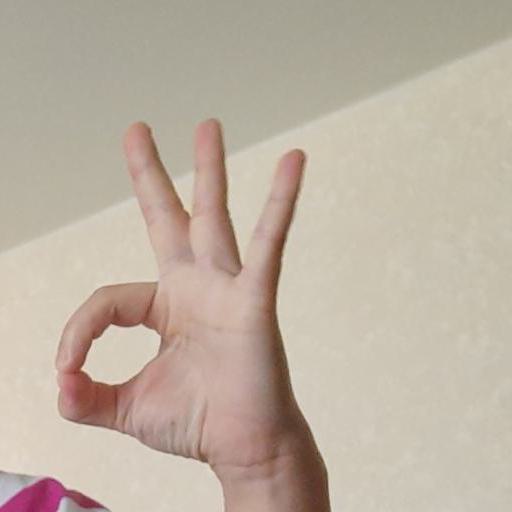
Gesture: ok